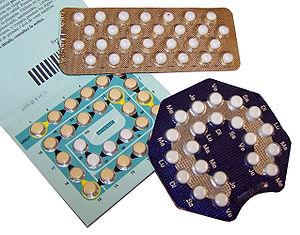
Différents types de pilule contraceptive